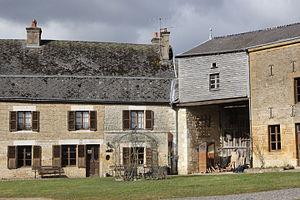
Launoy-sur-Vence, Ardennes, France. Ancien relais de la poste aux chevaux